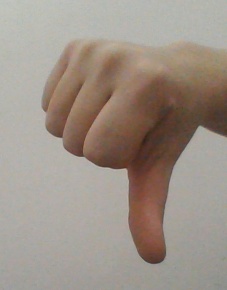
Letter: waw